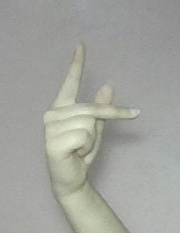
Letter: dha